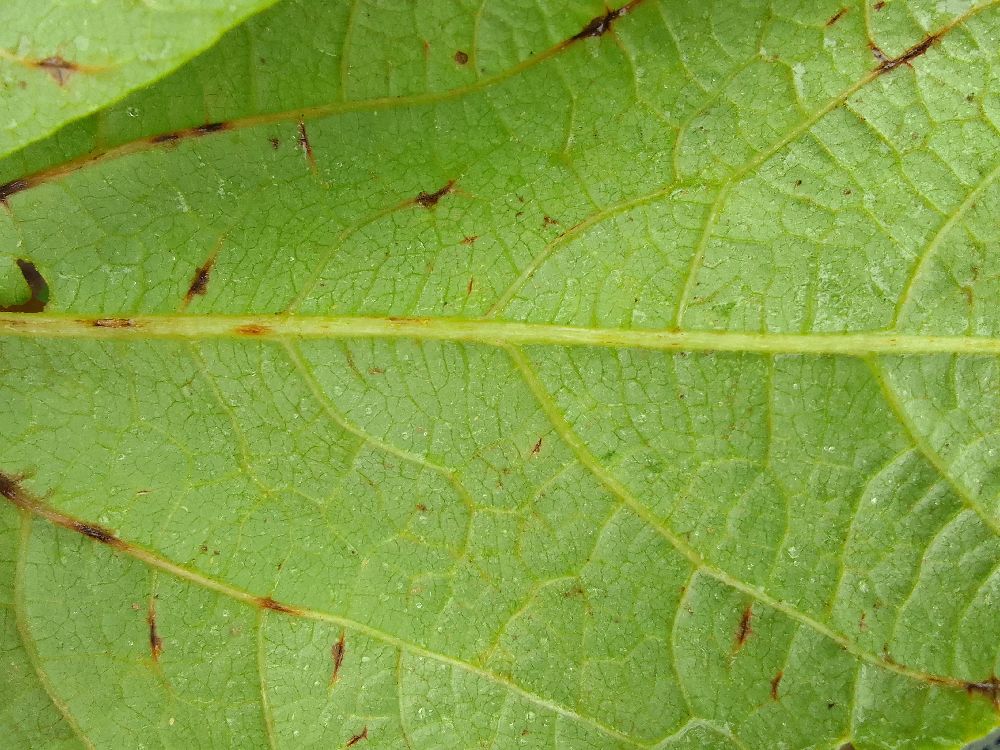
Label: anthracnose